Sukhoi Su-30MKI

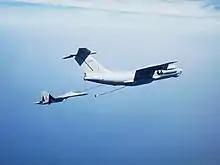
Su-30 MKI doing in-flight refueling from Ilyushin Il-78 during Konkan Shakti 21

In July 2007, the Indian Air Force fielded the Su-30MKI during the "Indra-Dhanush" exercise with Royal Air Force's Eurofighter Typhoon. This was the first time that the two fighters took part in such an exercise. The IAF did not allow their pilots to use the radar of the MKIs during the exercise so as to protect the highly classified N011M Bars radar system. Also in the exercise were RAF Tornado F3s and a Hawk. RAF Tornado pilots were candid in their admission of the Su-30MKI's superior manoeuvring in the air, and the IAF pilots were impressed by the Typhoon's agility.